A Clockwork Orange (film)

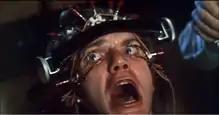
Ludovico technique apparatus

The film critiques the behaviourism or "behavioural psychology" propounded by psychologists John B. Watson and B. F. Skinner. Burgess disapproved of behaviourism, calling Skinner's book "Beyond Freedom and Dignity" (1971) "one of the most dangerous books ever written". Although behaviourism's limitations were conceded by its principal founder, Watson, Skinner argued that behaviour modification—specifically, operant conditioning (learned behaviours via systematic reward-and-punishment techniques) rather than the "classical" Watsonian conditioning—is the key to an ideal society. The film's Ludovico technique is widely perceived as a parody of aversion therapy, which is a form of operant conditioning.